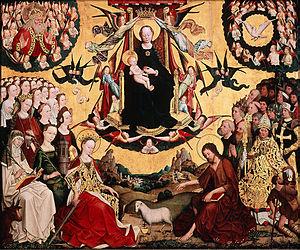
Glorification de Marie
Le Maître de la Glorification de Marie est un peintre, actif à Cologne autour de 1460-1470/80 ou 1493. Son nom est inconnu, et il porte son nom de convention d'après l'une de ses œuvres.